Westcar Papyrus

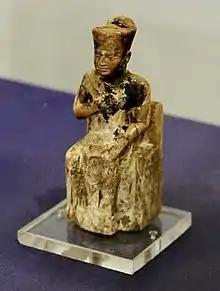
Figure of King Khufu

Very little is left of the first story, only the ending that has been preserved. The first story, told by an unknown son of Khufu (possibly Djedefra) in which Khufu orders blessed offerings to King Djoser. Offerings include items such as bread, beer, an ox, cake and incense. It seems to have been a text detailing a miracle performed by a lector priest in the reign of King Djoser, possibly Imhotep the architect under King Djoser.